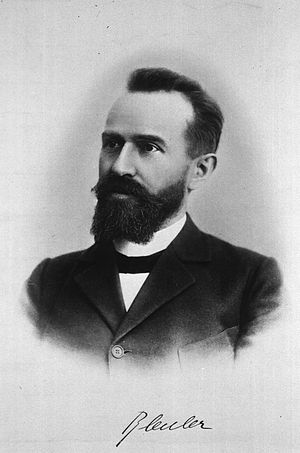
Eugen Bleuler
Paul Eugen Bleuler var en schweizisk psykiater. Han er kendt for sit bidrag til psykiatriens historie. Han bidrog ikke mindst til forståelsen af psykopatologi og er ophavsmand til begreber som skizofreni, autisme og dybdepsykologi.